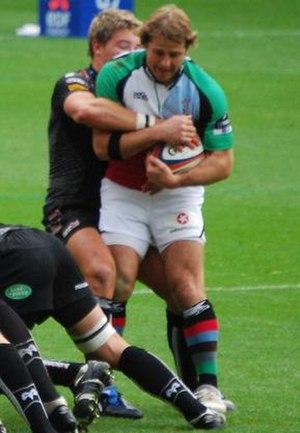
La liste des joueurs sélectionnés en équipe d'Angleterre de rugby à XV comprend 1 413 joueurs au 23 février 2020, le dernier étant Ben Earl retenu pour la première fois en équipe nationale le 8 février 2020 contre l'Écosse. Le premier Anglais sélectionné est John Bentley le dimanche 27 mars 1871 contre l'Écosse. L'ordre établi prend en compte la date de la première sélection, puis la qualité de titulaire ou remplaçant et enfin l'ordre alphabétique.